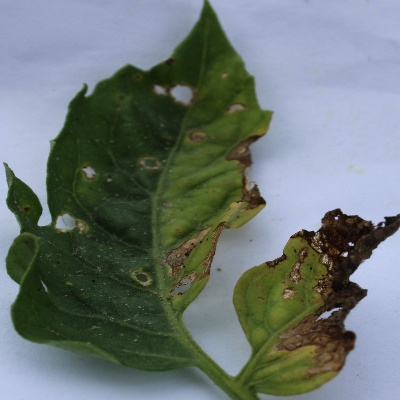
Crop: Tomato
Condition: septoria leaf spot